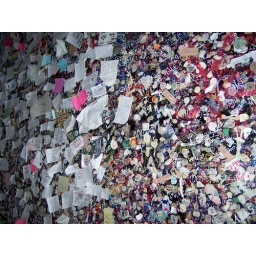
Mess on the wall of Juliet's house in Verona, she needs to get a cleaner